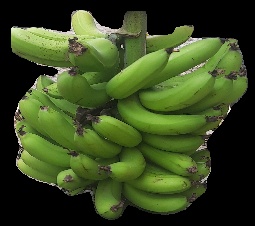
Variety: pachbale
Grade: grade3